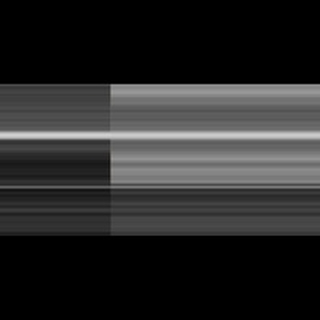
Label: sugarcane_yellow_leaf_disease